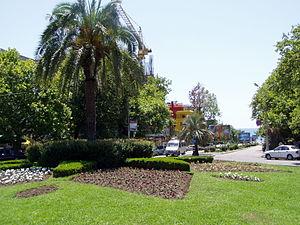
Svetlana est un microdistrict balnéaire de la ville-arrondissement de Sotchi, au bord de la mer Noire en Russie. Svetlana dépend administrativement du raïon de Khosta qui borde le district central de Sotchi. Il compte environ 12 000 habitants.